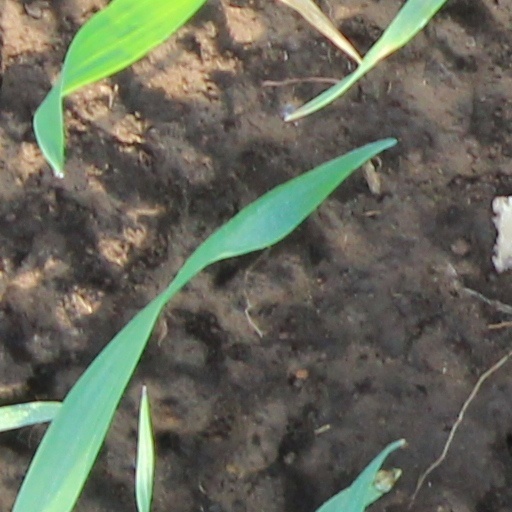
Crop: wheat